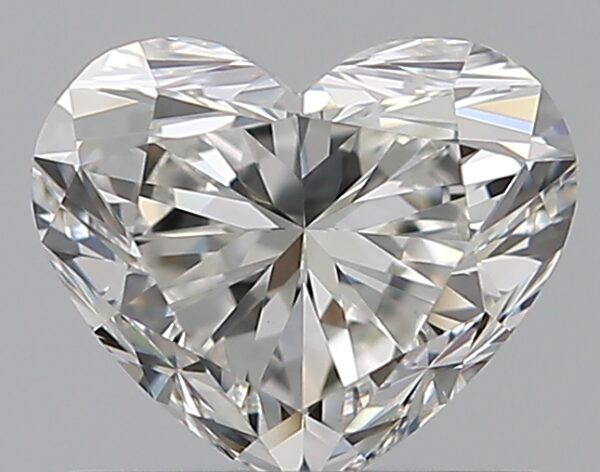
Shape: heart
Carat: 0.71
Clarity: VVS2
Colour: F
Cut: EX
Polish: EX
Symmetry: EX
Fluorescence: N
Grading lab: GIA
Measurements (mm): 5.25 x 6.16 x 3.59